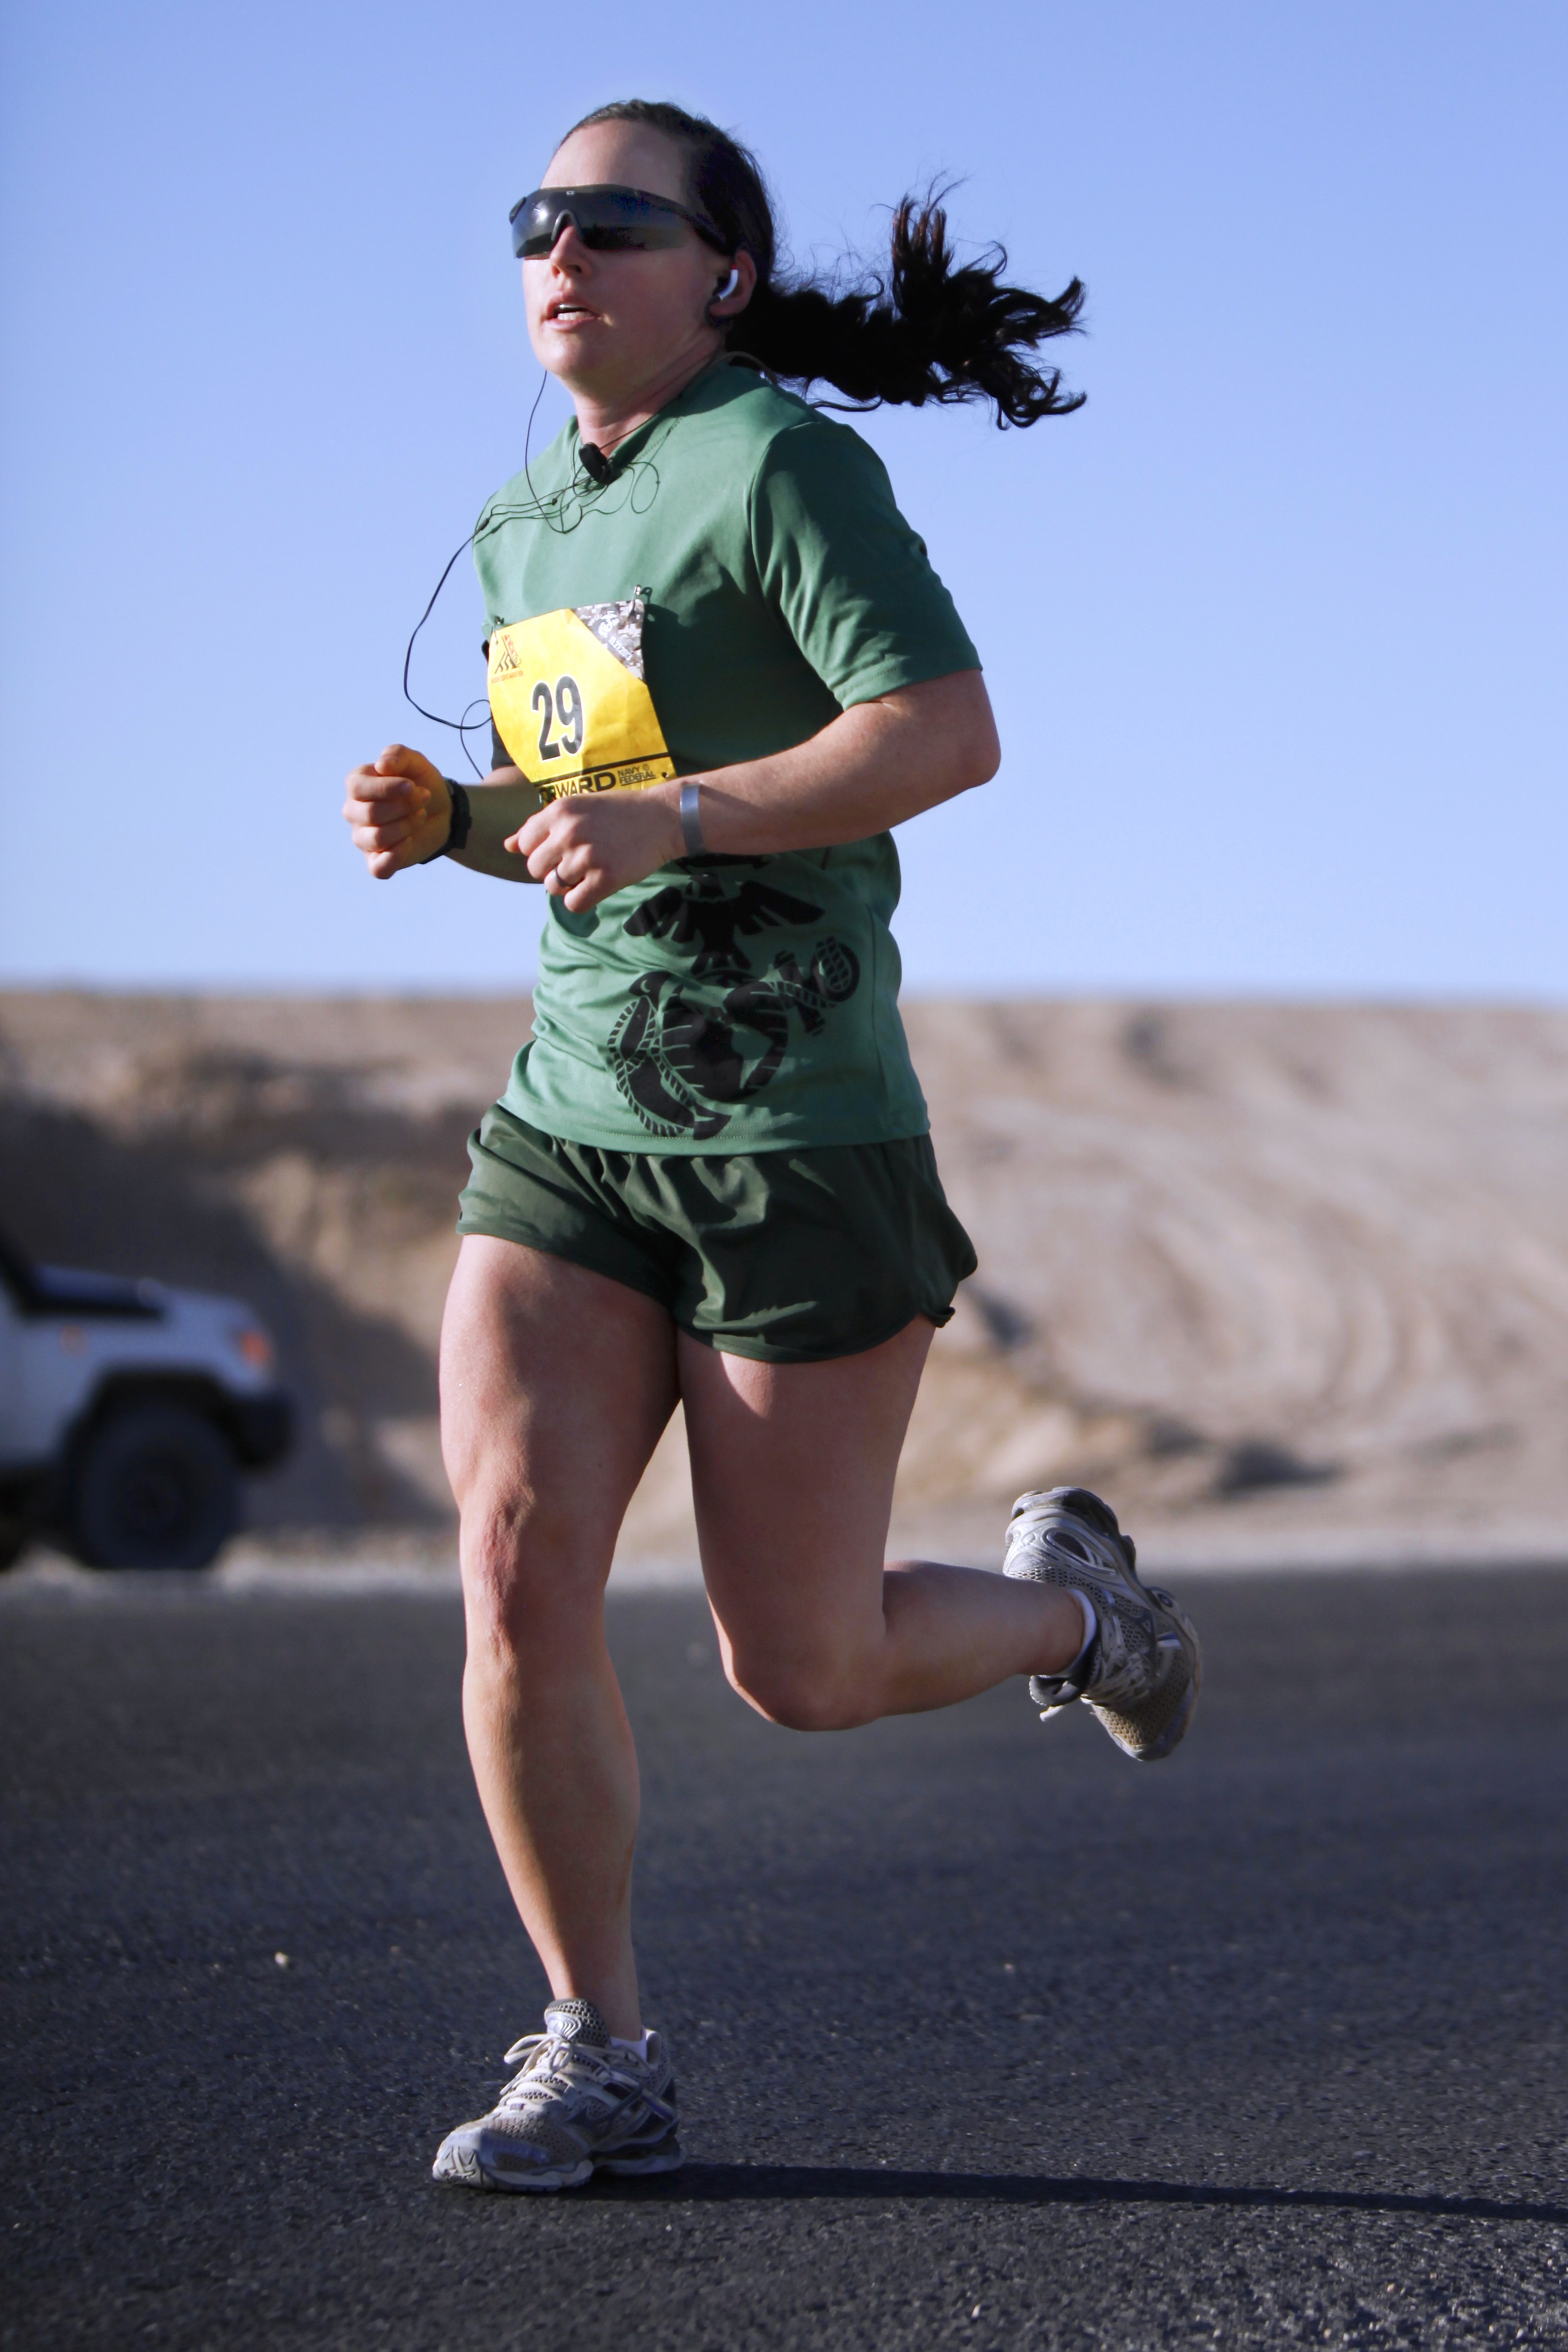
person, woman, running, recreation, female, athletic, jogging, runner, extreme sport, health, fitness, race, competition, marathon, sports, fit, endurance, athlete, athletics, jog, long distance, physical exercise, outdoor recreation, human action, individual sports, ultramarathon, track and field athletics, long distance running